Seymour Simon

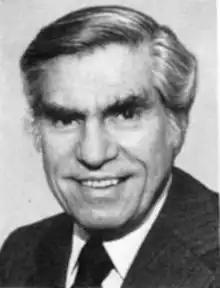
Simon's official photograph, .

Seymour Frank Simon (August 10, 1915 – September 26, 2006) was an American lawyer, Appellate Court and Supreme Court Justice in Illinois, and City Council member (alderman) in Chicago, Illinois.